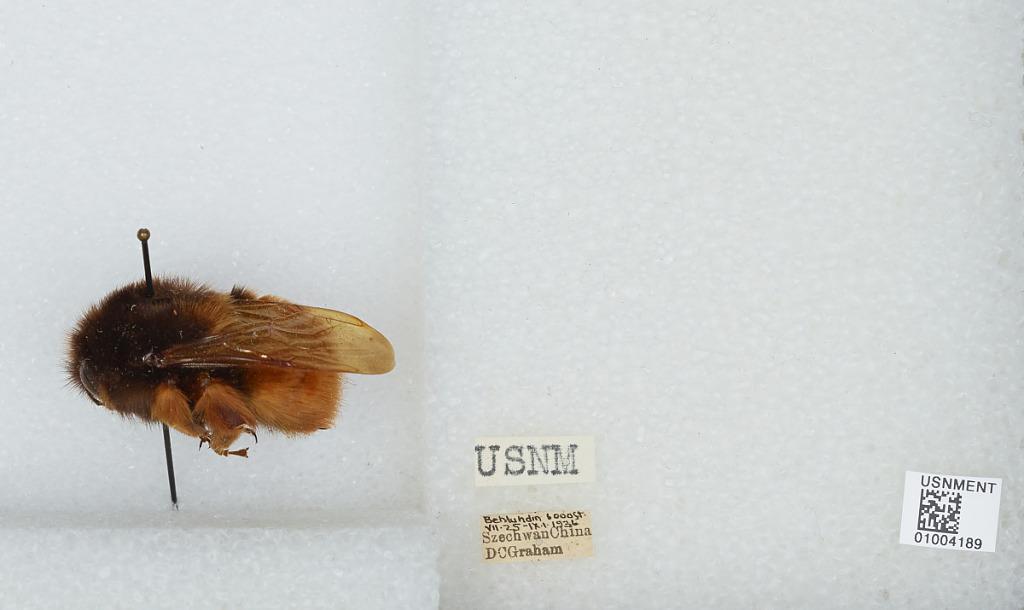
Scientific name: Bombus (Rufipedibombus) eximius Smith
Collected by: D. Graham
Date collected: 1936-7-25
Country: China
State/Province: Sichuan
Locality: Behluhdin